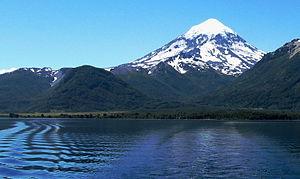
La province de Neuquén est une province d'Argentine, qui se trouve à l'extrémité nord-ouest de la Patagonie argentine. Avec une superficie de 94 378 km², elle est la plus petite province des régions australes du pays. Sa géographie s'abîme sur l'imposante Cordillère des Andes.